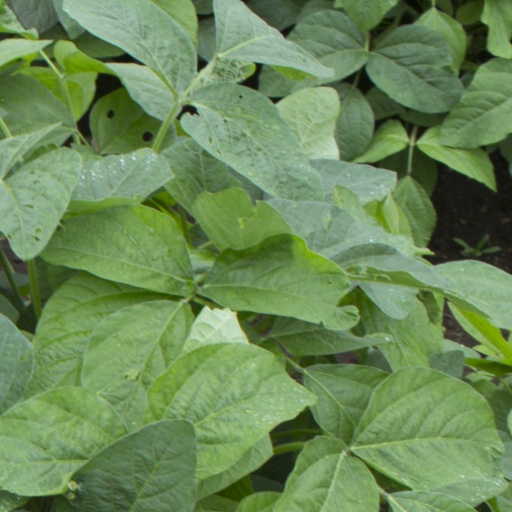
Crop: soybean